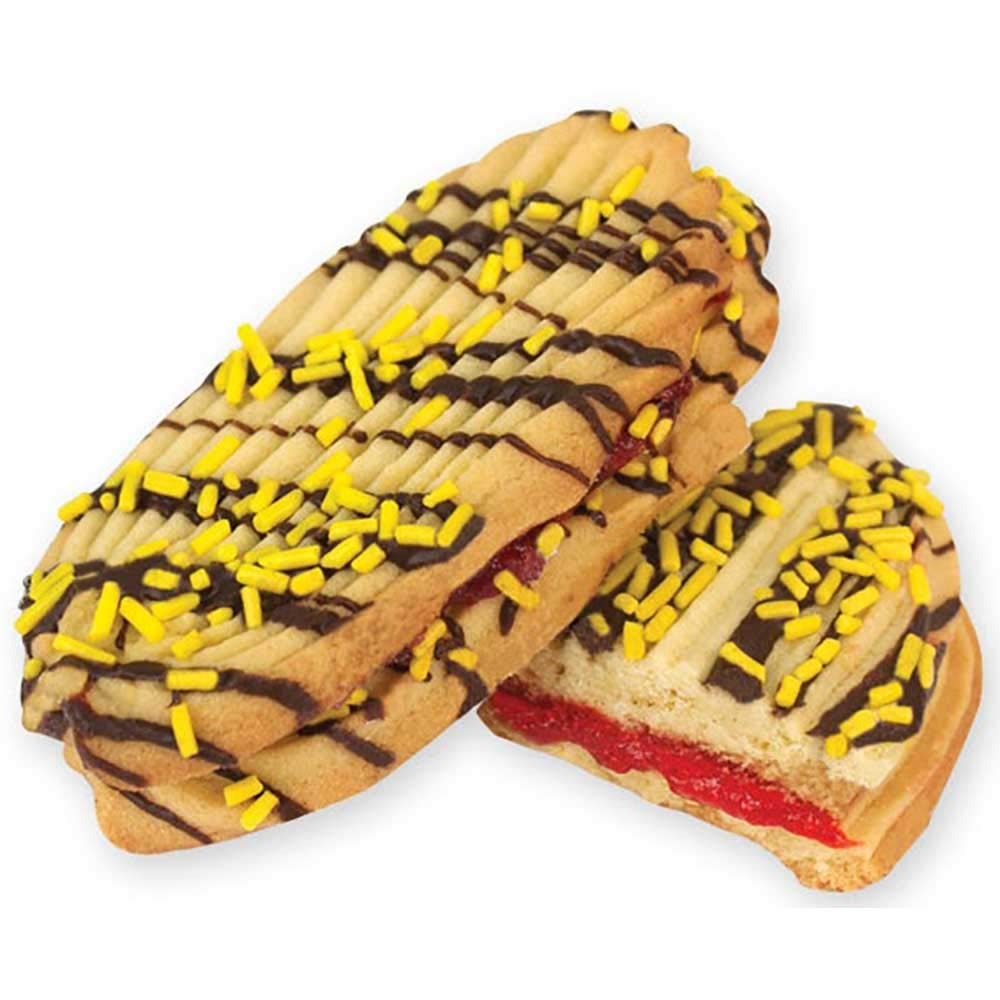
Item Name: Cookies United Raspberry Finger Cookies 6 lb
Bullet Point: Food items cannot be returned.
Product Description: Vanilla cookie sandwiched with raspberry jelly and decorated in chocolate and sprinkles. Approx. 16 per lb. Ready to eat.
Value: 96.0
Unit: Ounce

Price: 56.71